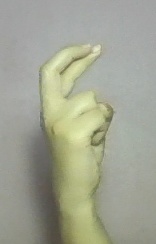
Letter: zay